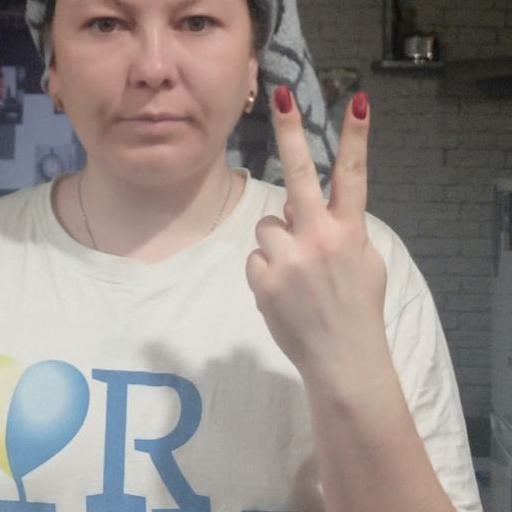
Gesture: peace_inverted